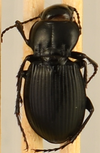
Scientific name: Cyclotrachelus torvus
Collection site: Northern Great Plains Research Laboratory NEON (NOGP), plot NOGP_007